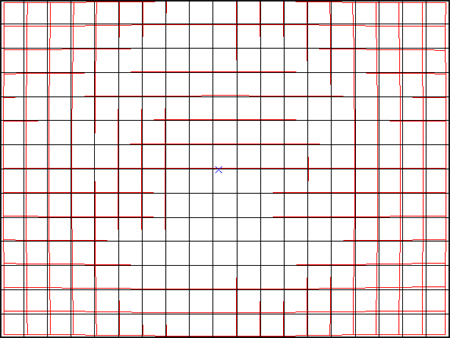
Texture: grid